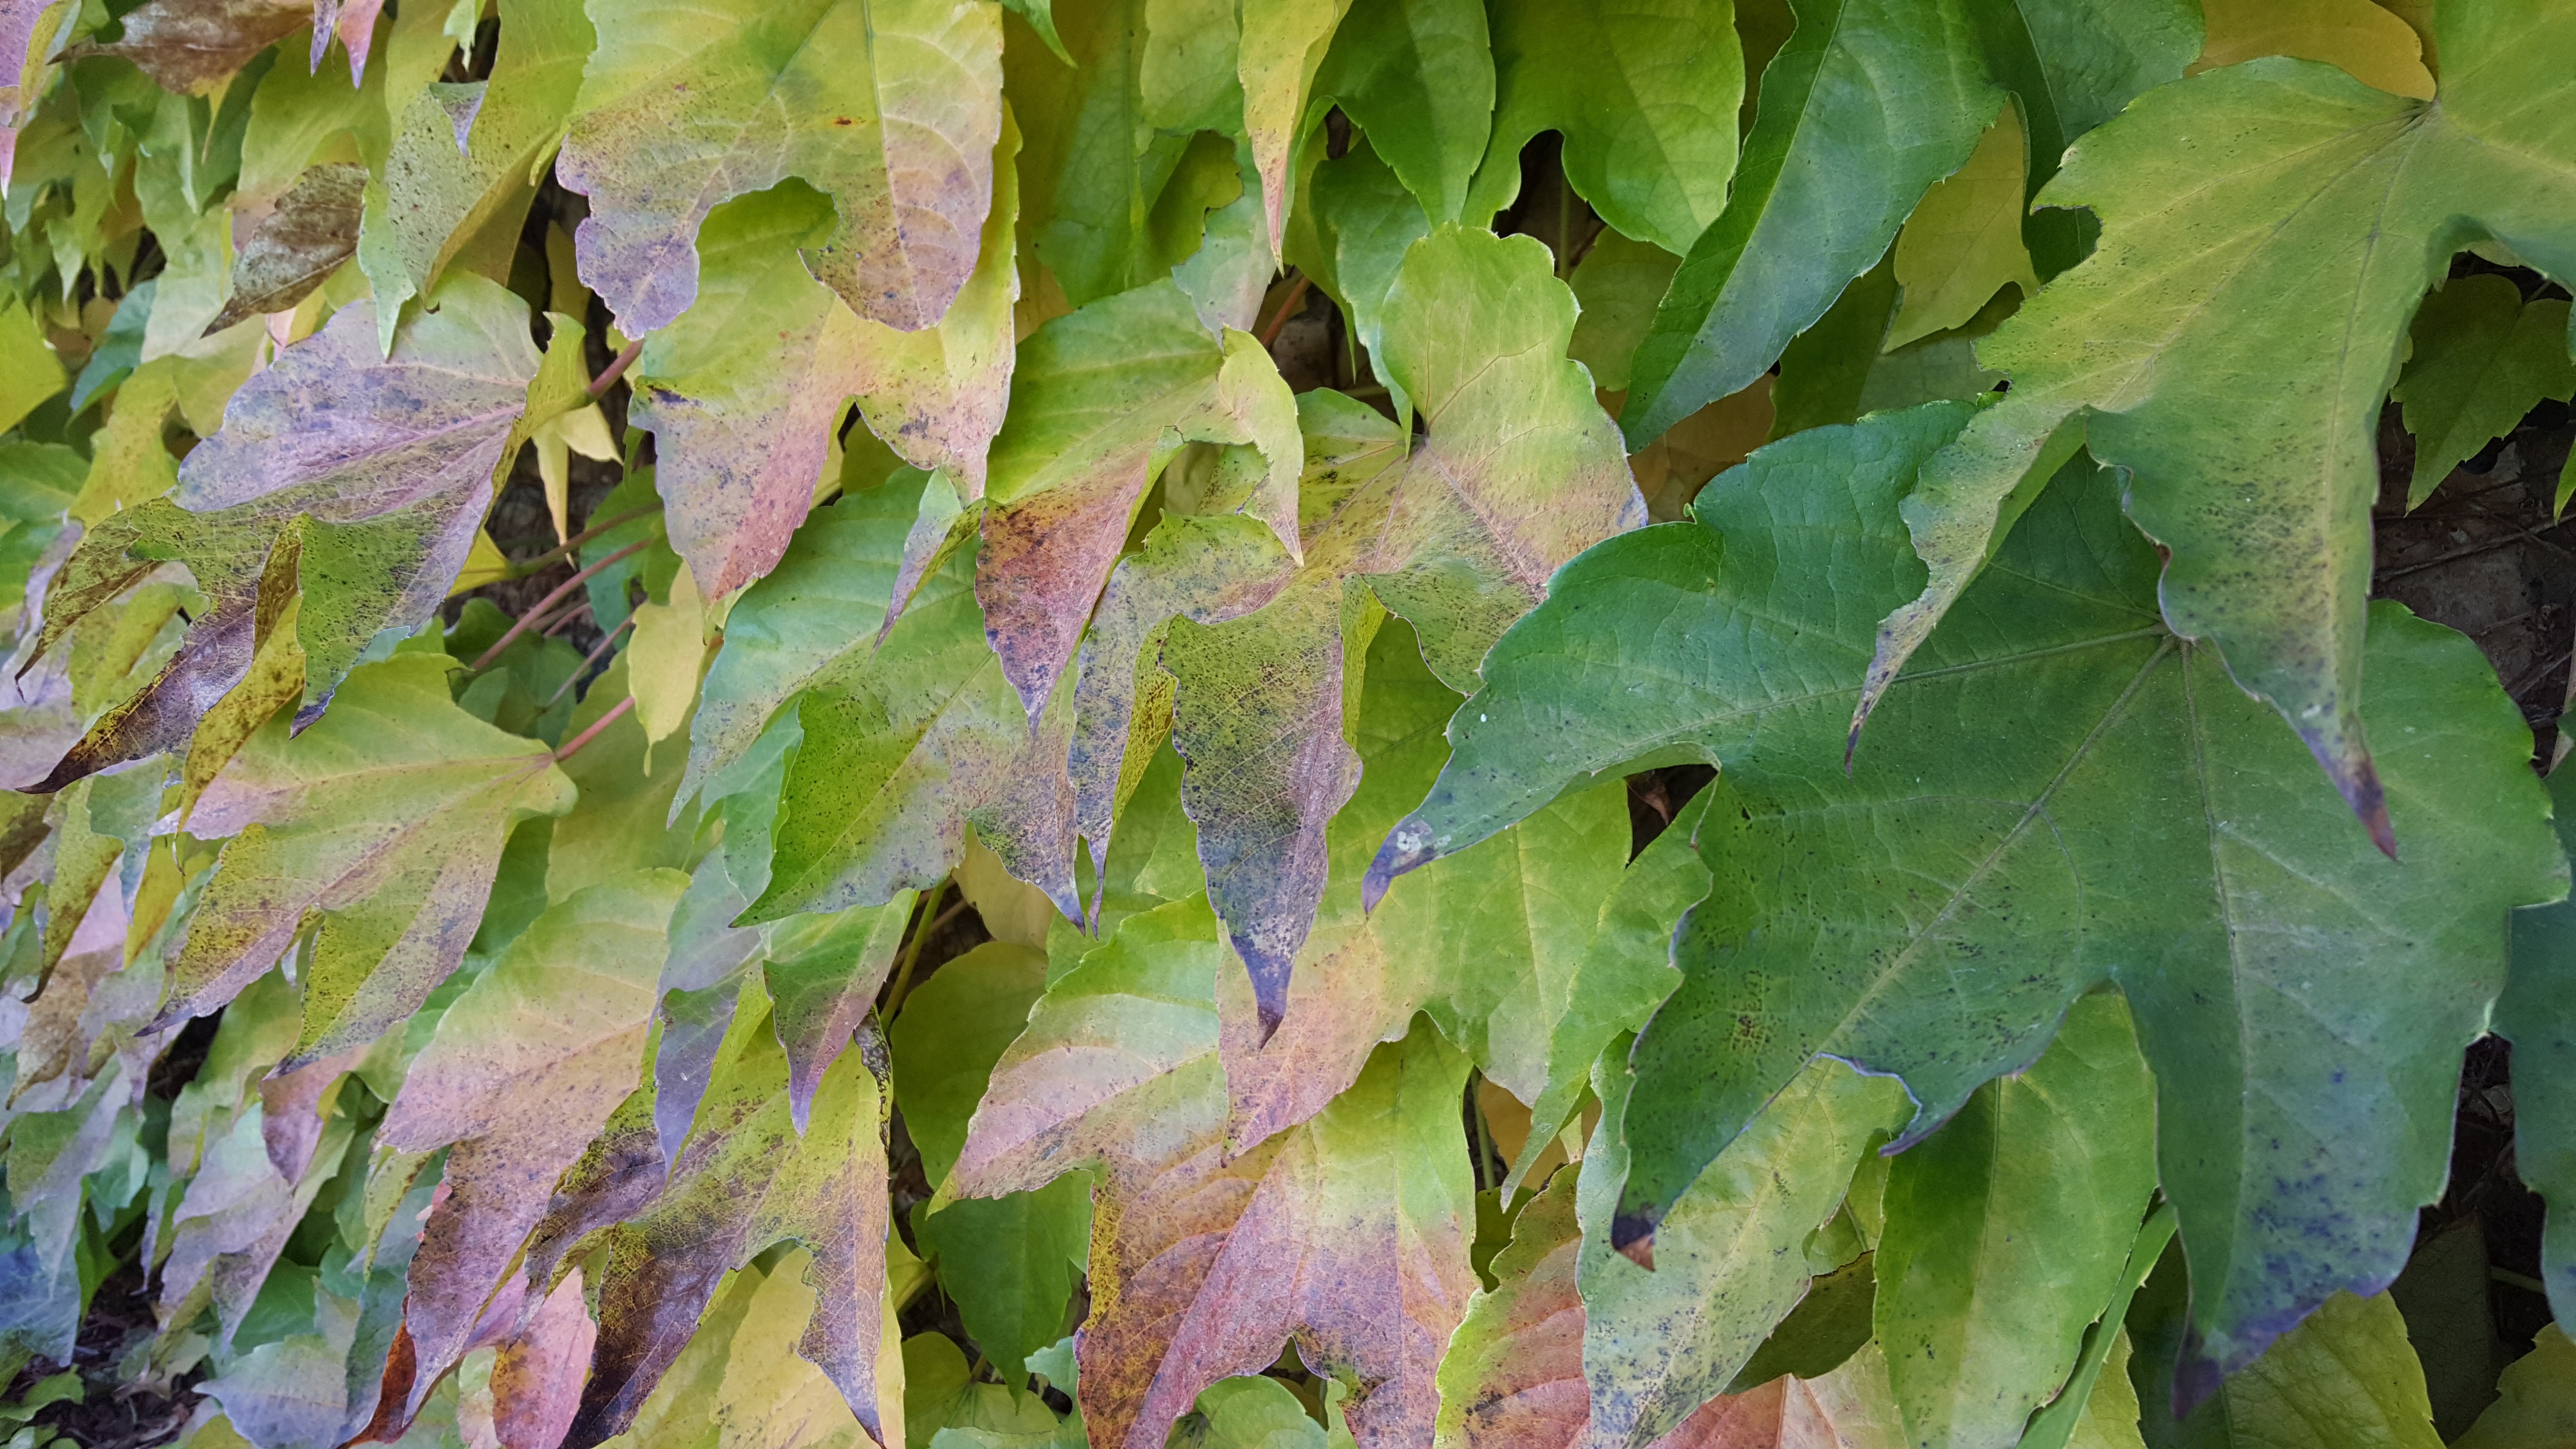
tree, branch, plant, leaf, flower, green, autumn, botany, maple tree, shrub, deciduous, oak, flowering plant, woody plant, land plant